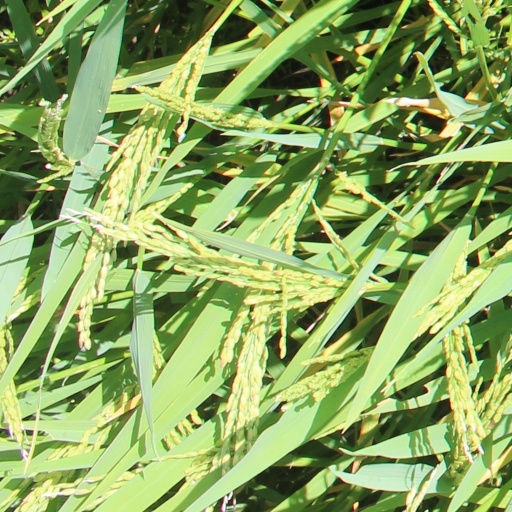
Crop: rice